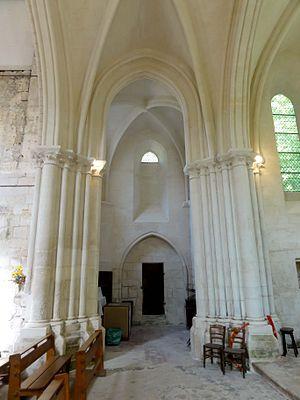
Intérieur de l'église - voir titre.
L'église Saint-Pierre-et-Saint-Michel est une église catholique paroissiale située à Séry-Magneval, en France. Elle se compose d'une nef romane de deux travées exhaussée à la fin du XIIᵉ siècle et d'un transept et d'un chœur bâtis au début du XIIIᵉ siècle dans le style gothique. L'église surprend par son caractère élancé, rare pour une église de dimensions aussi restreintes, dont les croisillons s'ouvrent par de curieux arcs-doubleaux outrepassés. Le chœur, qui remplace sans doute une abside en hémicycle, offre l'un des nombreux exemples d'un chevet plat éclairés par un triplet dans la région. Les bas-côtés ont disparu à une époque indéterminée, et le clocher a malheureusement été arasé au XIXᵉ siècle, puis couvert par une bâtière perpendiculaire au vaisseau central. L'édifice n'a pas encore été inscrit ou classé aux monuments historiques. À la suite d'un programme de travaux établi en 2006, elle a bénéficié d'une restauration totale, qui s'est achevée en 2014.